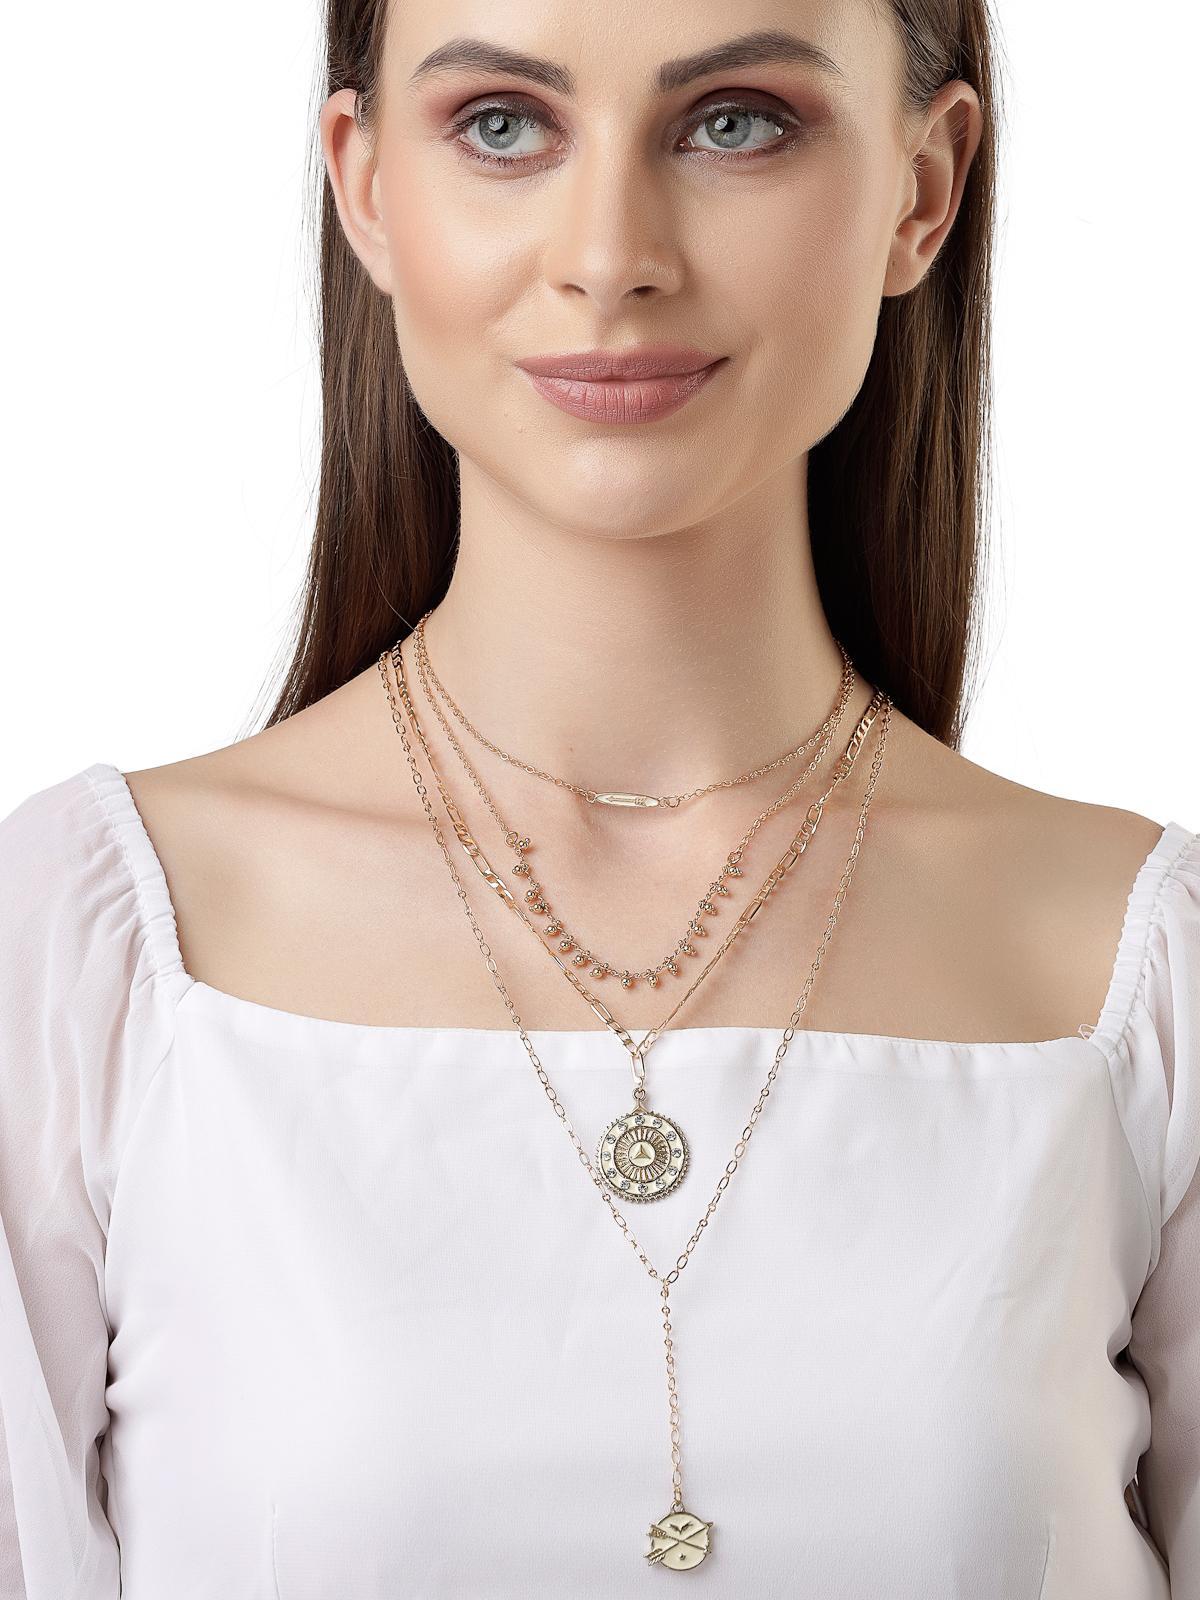
Scintillare by Sukkhi Unique Style Multilayered With Crystals Stones Pendant Necklace for Women & Girls |Birthday Gift for Girls And Women Anniversary Gift for Wife| Gifts Collection|N106757
Type: Necklaces & Pendants
Brand: Scintillare by Sukkhi
Price: Rs. 273
 Make a statement with Scintillare by Sukkhi's Unique Style Multilayered Pendant Necklace. Ideal for women and girls, it's a perfect birthday or anniversary gift. The distinctive design features multiple layers adorned with crystals stones, adding a touch of unique elegance to any ensemble. Elevate your look with this stunning necklace, a unique and chic addition to your collection. Scintillare by Sukkhi offers a thoughtfully crafted choice from their Gifts Collection, ensuring every occasion is celebrated with grace and enduring style.Disclaimer:There may be slight variation in shade and colour due to photographic effects and monitor settings
Included: 1 Necklace